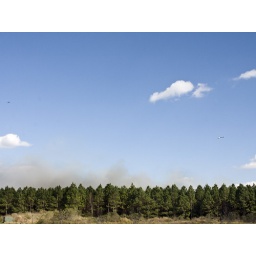
Various flying objects above my house today